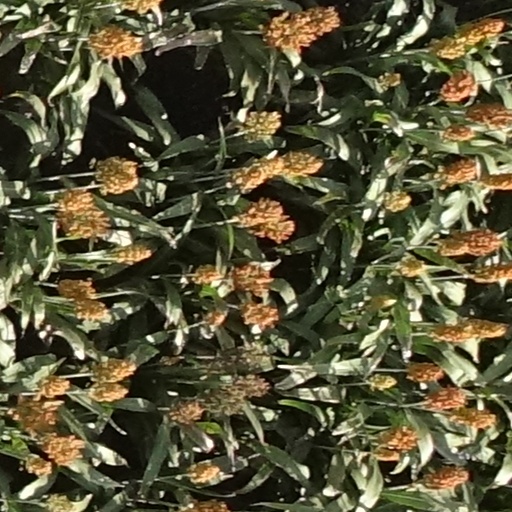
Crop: sorghum